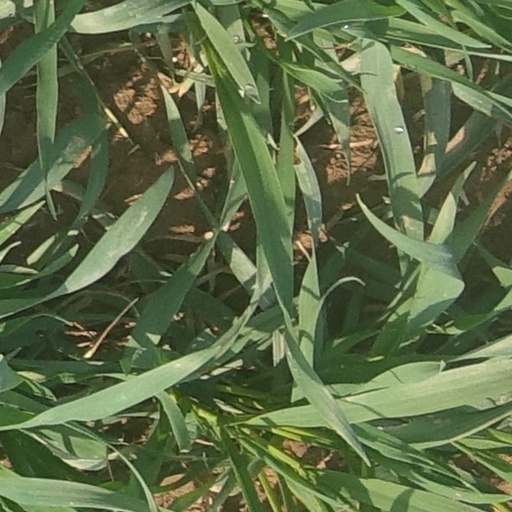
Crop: wheat